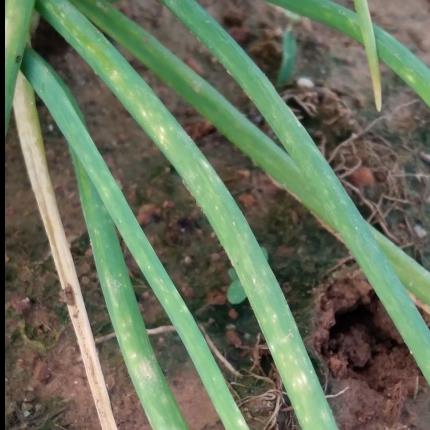
Crop: Onion
Condition: alternaria-d